Ust-Karsk

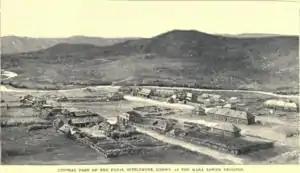
Kara Lower Diggings in 1885

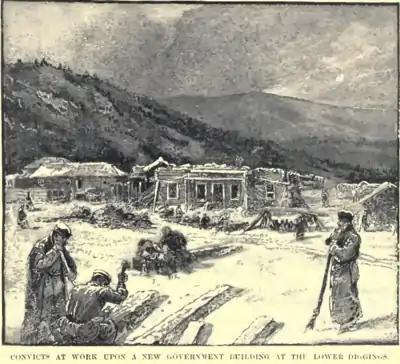
Kara Lower Diggings 1885

Ust-Karsk, formerly known as Ust-Kara is an urban-type settlement in the Sretensky District of Zabaykalsky Krai, Russia. The settlement is located on the northern bank of the Shilka River, near the mouth of its left tributary, the Kara River.